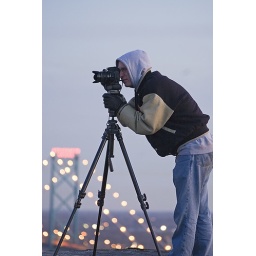
On the roof of MCS. Ambassador bridge in the distance